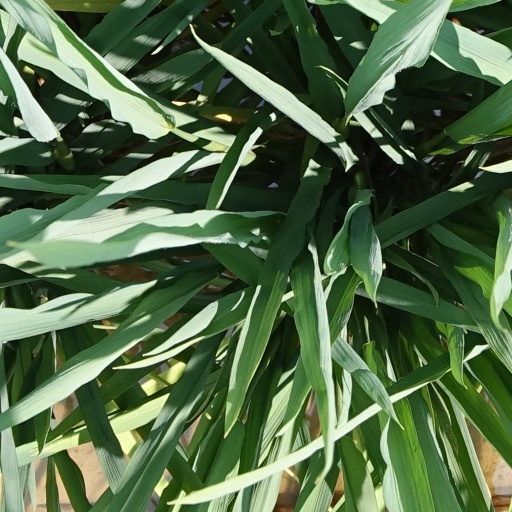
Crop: rice